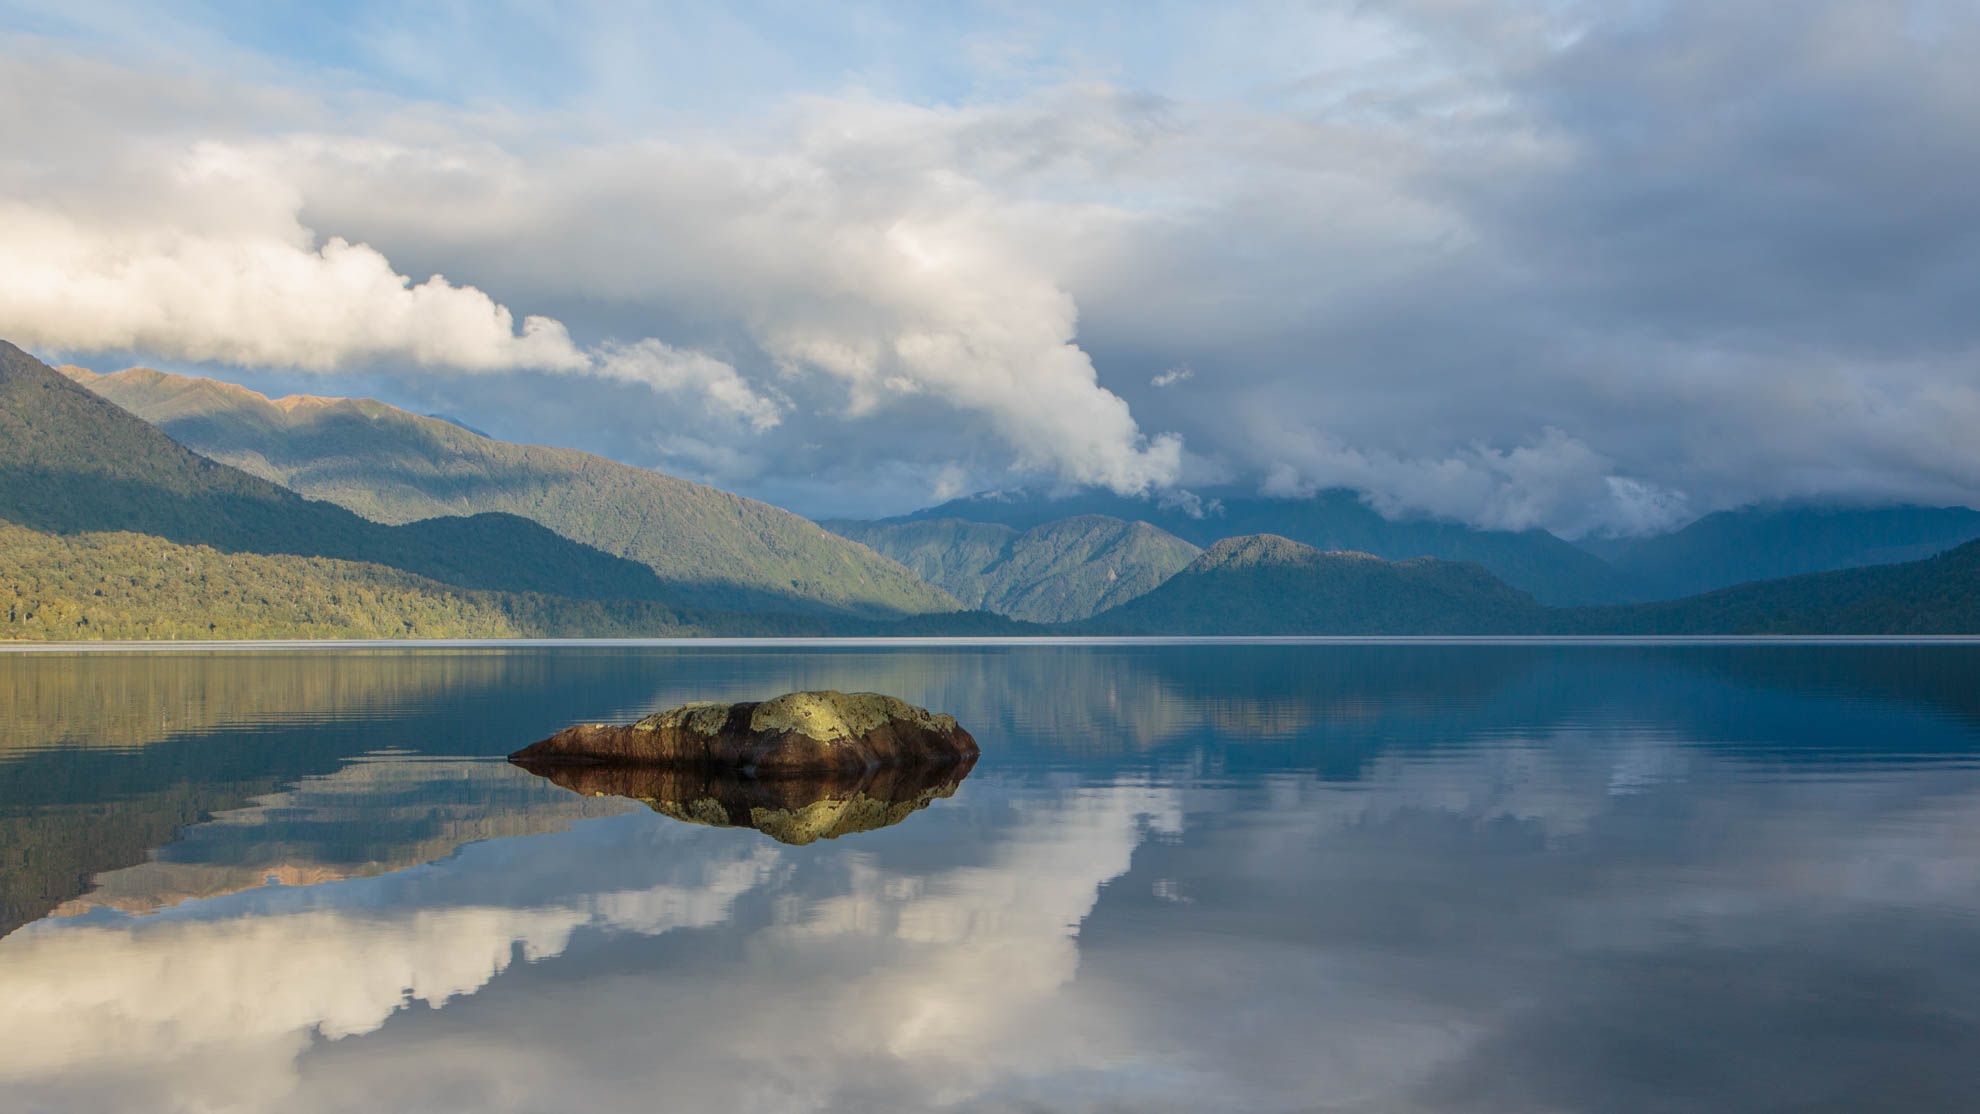
landscape, sea, water, nature, mountain, cloud, sky, morning, lake, mountain range, travel, reflection, shadow, fjord, reservoir, camping, tourism, highland, body of water, new zealand, reflections, fell, afternoon, loch, south island, southern alps, meteorological phenomenon, atmospheric phenomenon, mountainous landforms, camping ground, lake kaniere